Philadelphia Carey

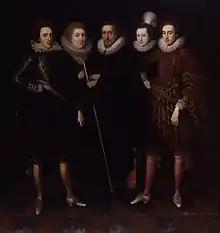
Philadelphia Carey and her family, attributed to Paul van Somer

Philadelphia Carey was a daughter of Robert Carey, 1st Earl of Monmouth and Elizabeth Trevannion.